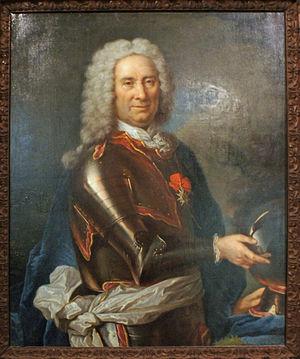
Cartel
Le régiment Royal-Artillerie est un régiment d’artillerie du royaume de France créé en 1671. L'actuel 1er régiment d'artillerie conserve son drapeau, ses traditions et porte le surnom de Royal Artillerie.
Jean Hellart ou Hélart naquit en 1618 à Reims où il meurt le 12 janvier 1685, était un artiste peintre et décorateur français, créateur de l'Académie rémoise de peinture et de sculpture. Il s'est surtout illustré dans la décoration du château d'Étoges.
Le musée des Beaux-Arts de Reims est un musée des Beaux-Arts français situé rue Chanzy, à Reims, en Champagne-Ardenne. Fondé en 1794, il a attiré 34 638 visiteurs en 2002. Il a attiré 36 130 visiteurs en 2018 et est actuellement fermé pour travaux.